Royal Canadian Ordnance Corps

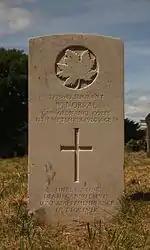
Grave in Cathays Cemetery, Cardiff of Sgt W Norval, who died in September 1920

In the First World War the COC, in conjunction with the CASC, was supporting 400,000 men, 150,000 French civilians and 25,000 horses. In 1919, for recognition of outstanding service during the War, King George V authorized the “Royal” designation.